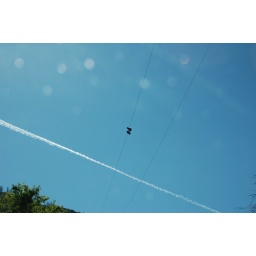
right in the middle of the ghost town hung a pair of black boots from a telephone wire. so strange...odd, ghostly.